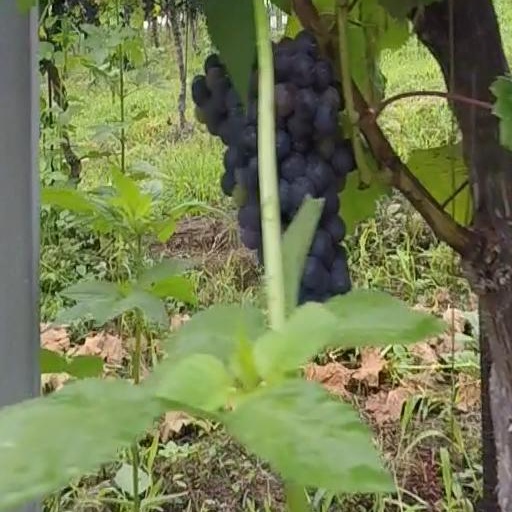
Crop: grape